Music of Sudan

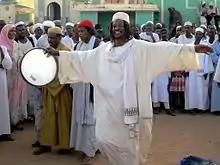
A Sufi participant during the Friday afternoon "zikr" at the tomb of Sheikh Hamed el-Nil in Omdurman.

The numerous brotherhoods of Sufi dervishes in Sudan are religious, mystical groups that use prayers, music and ritual dance to achieve an altered state of consciousness in an Islamic tradition called "zikr" (remembrance). These ritualized "zikr" ceremonies are, however, not considered by the faithful as musical performances, but as a form of prayer. Each order or lineage within an order has one or more forms for "zikr", the liturgy of which may include recitation, instrumental accompaniment by drums, dance, costumes, incense, and is sometimes leading to ecstasy and trance. "Zikr" rituals are most often celebrated on late Friday afternoons, like the one at the tomb of Sheikh Hamed el-Nil in Omdurman.""